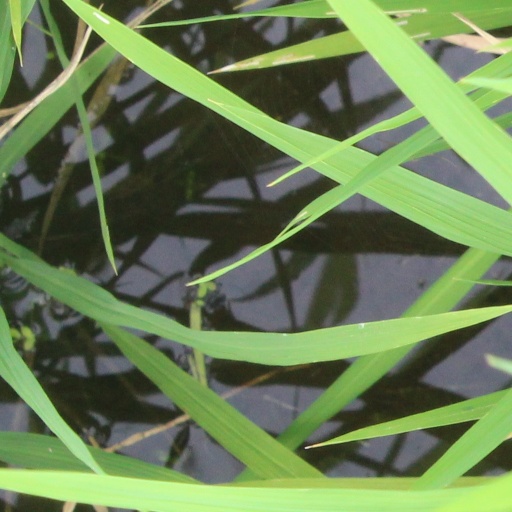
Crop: rice